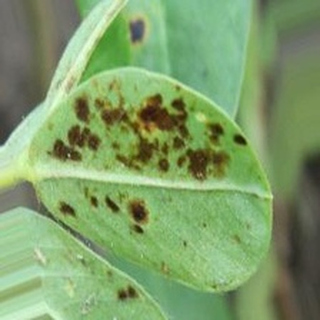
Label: groundnut_rust